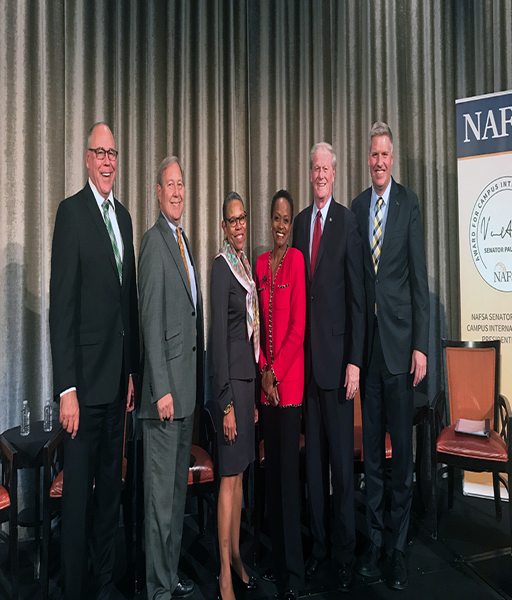
politician represents educational institution campus in a panel discussion with presidents from award - winning institutions